Armadillo (character)

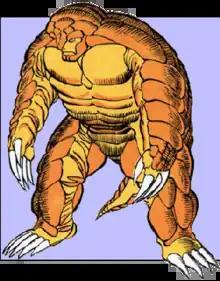
Armadillo, as seen in "Marvel Universe". Art by John Byrne.

Armadillo (Antonio Rodriguez) is a supervillain appearing in American comic books published by Marvel Comics.